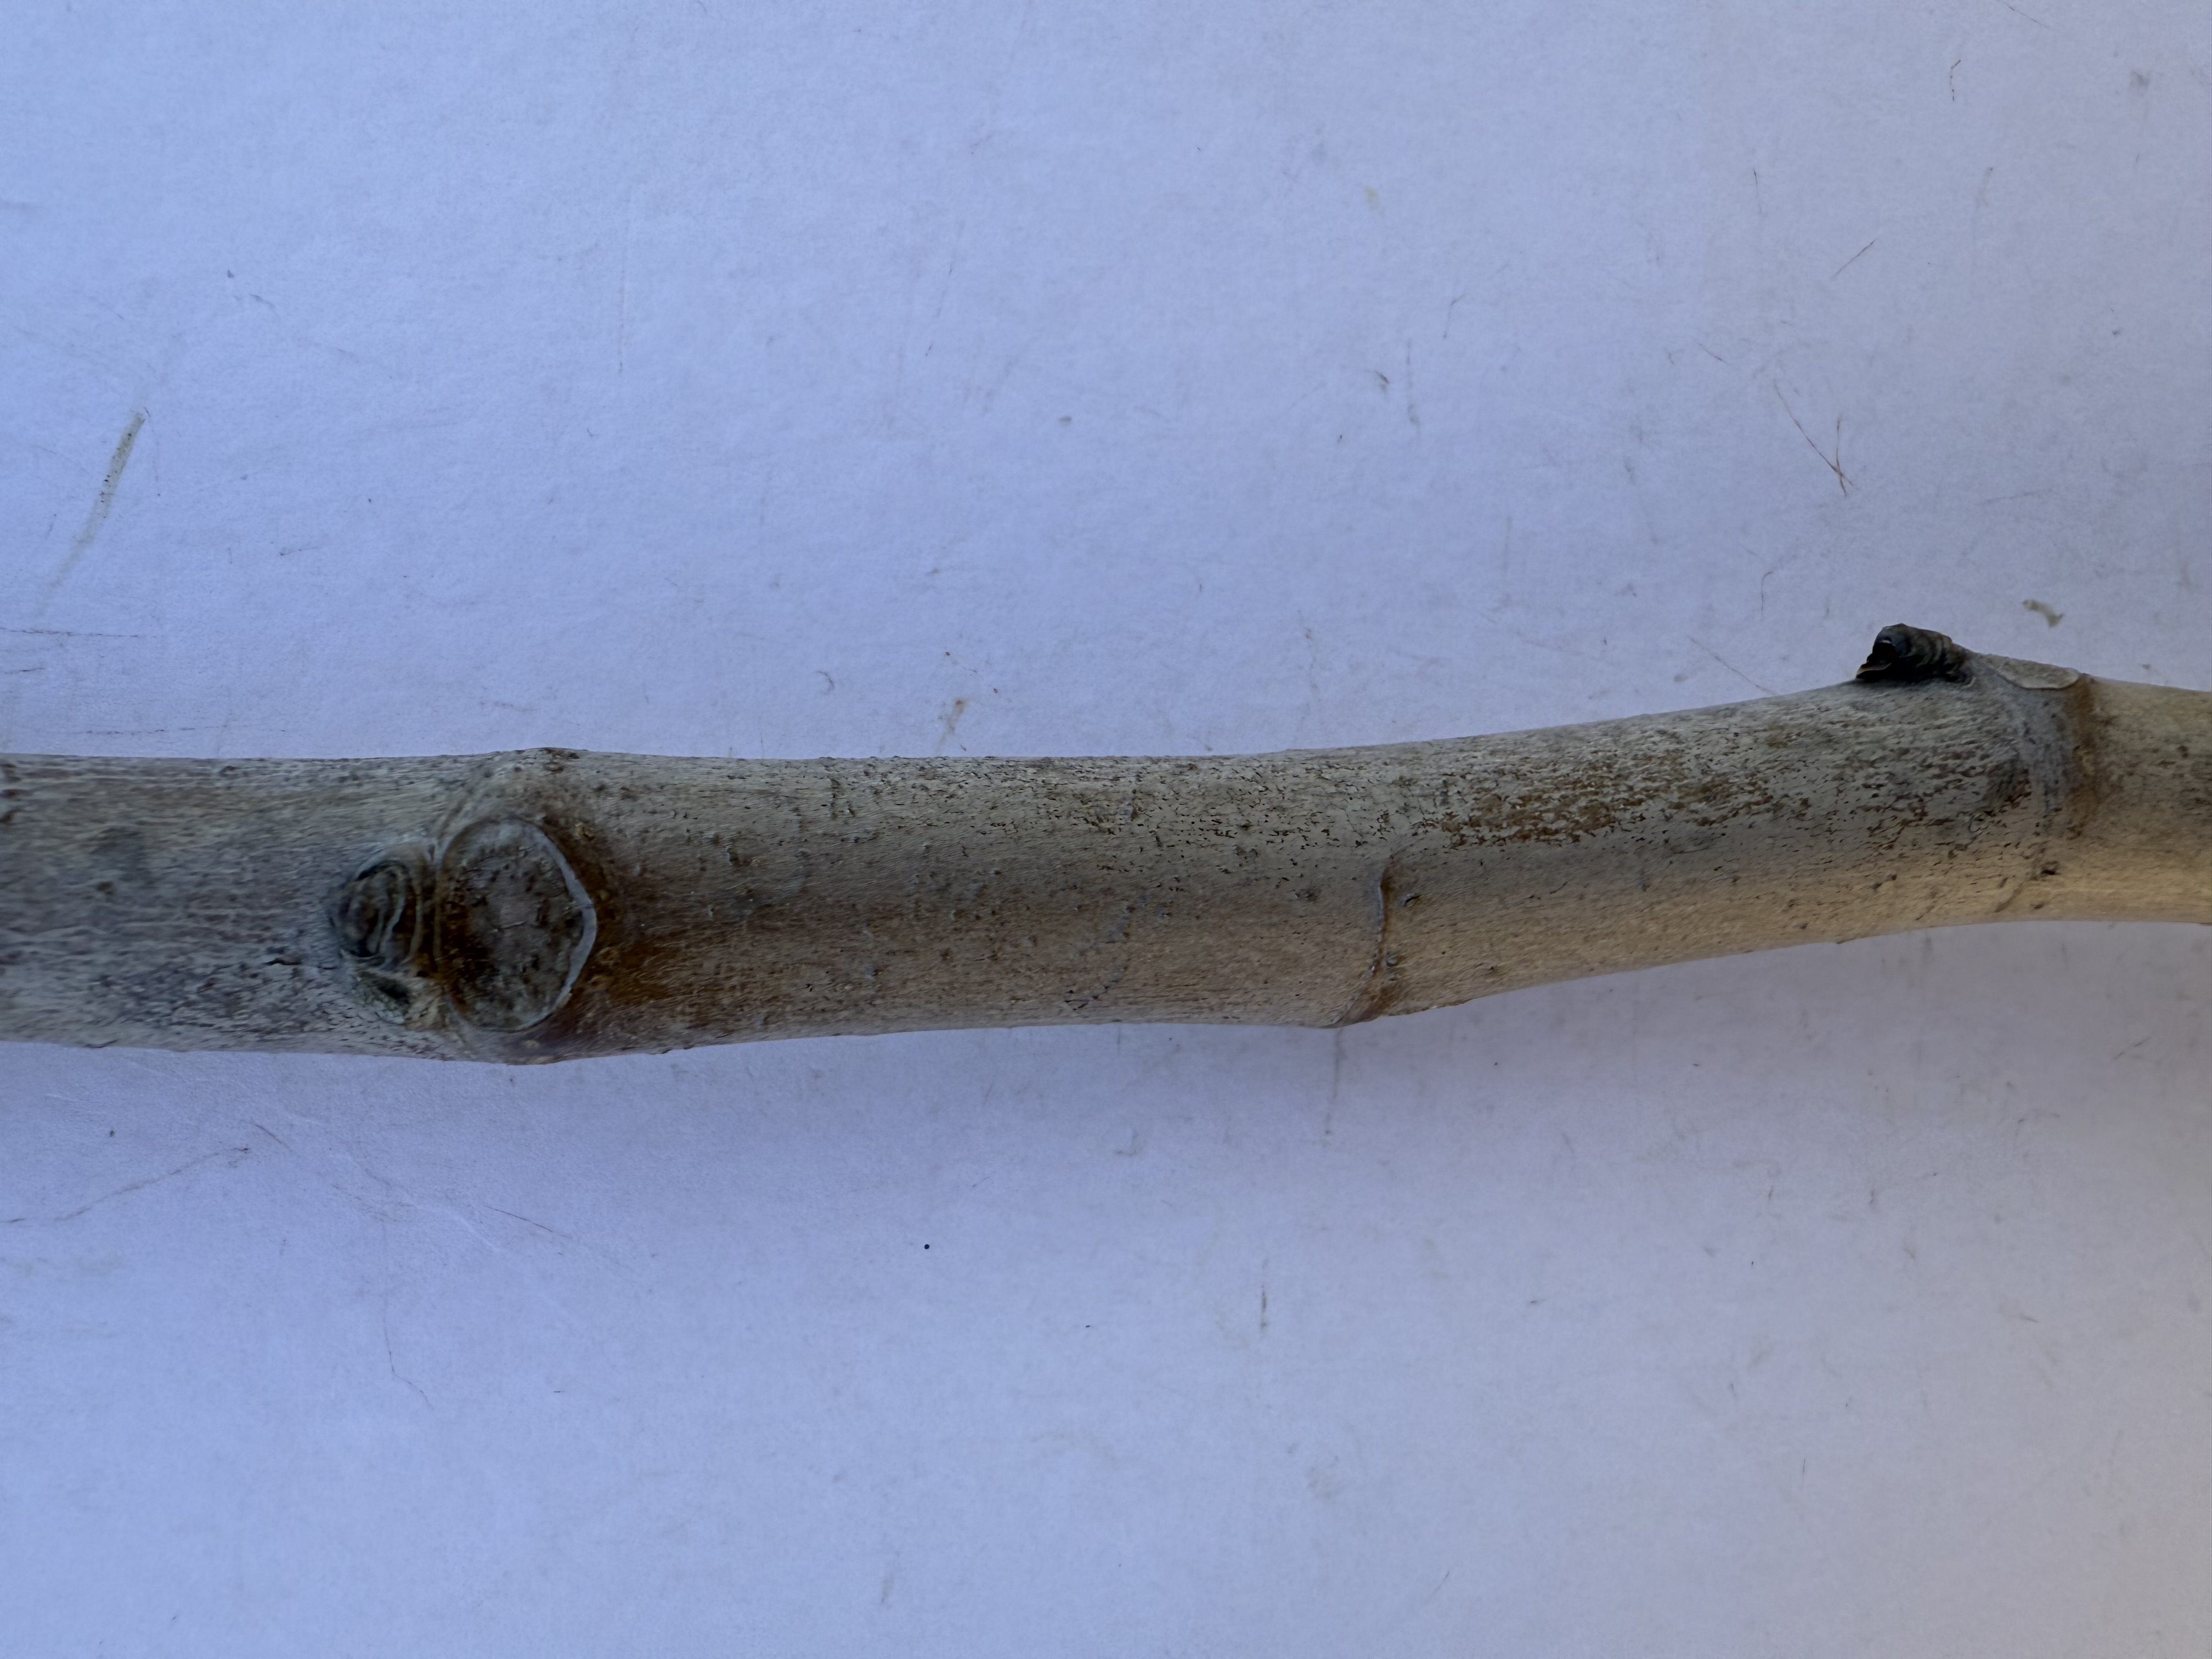
Variety: Bardacik Fig